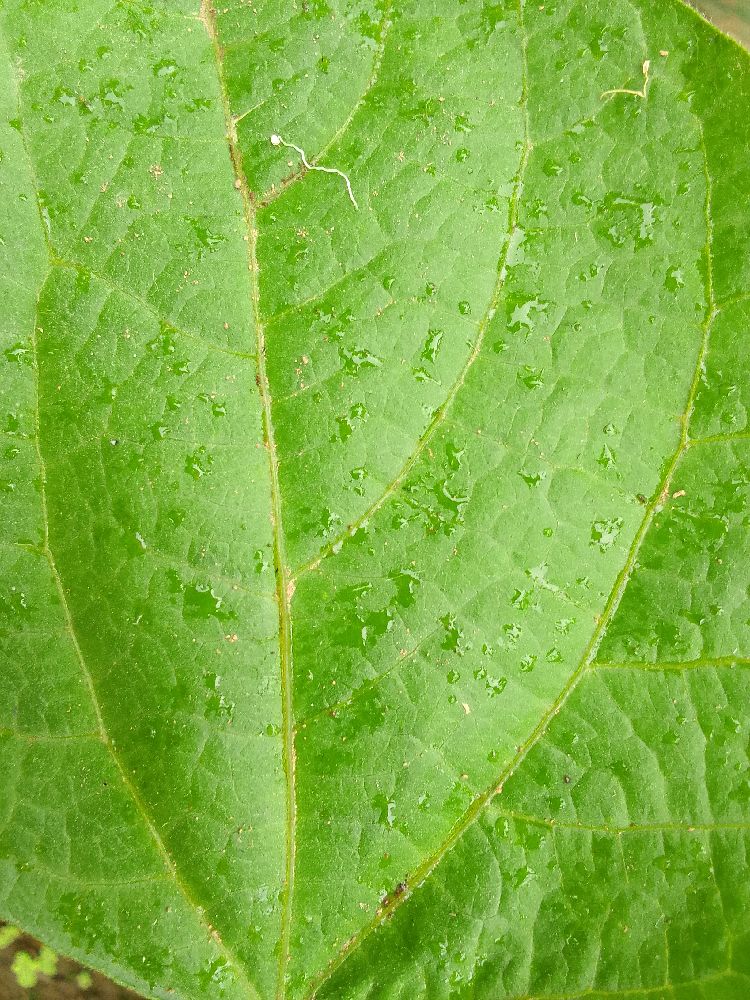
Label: healthy